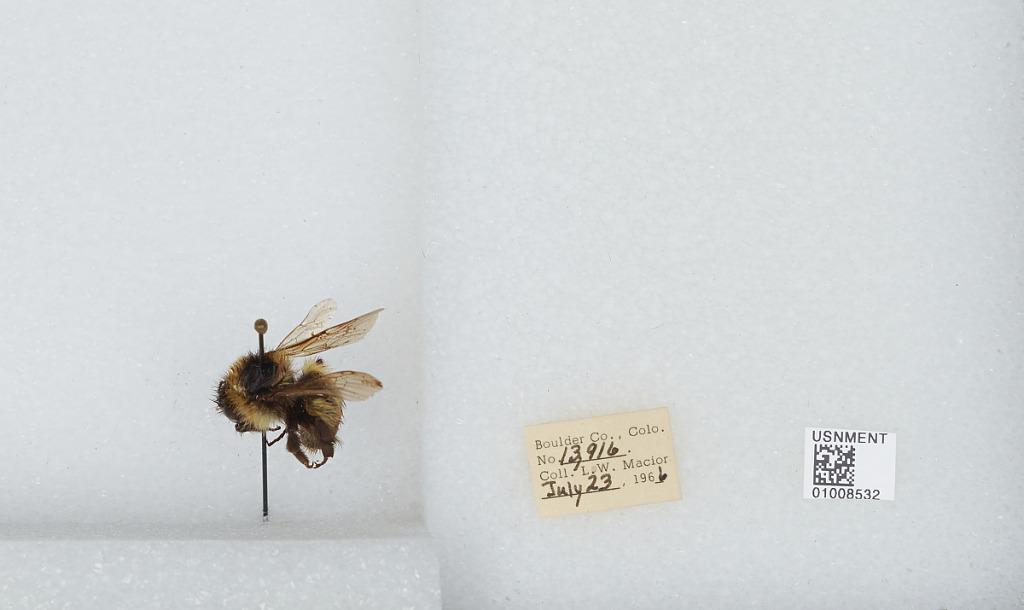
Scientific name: Bombus (Alpinobombus) balteatus Dahlbom
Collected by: L. Macior
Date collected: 1966-7-23
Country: United States
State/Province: Colorado
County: Boulder
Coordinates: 40.0275, -105.252